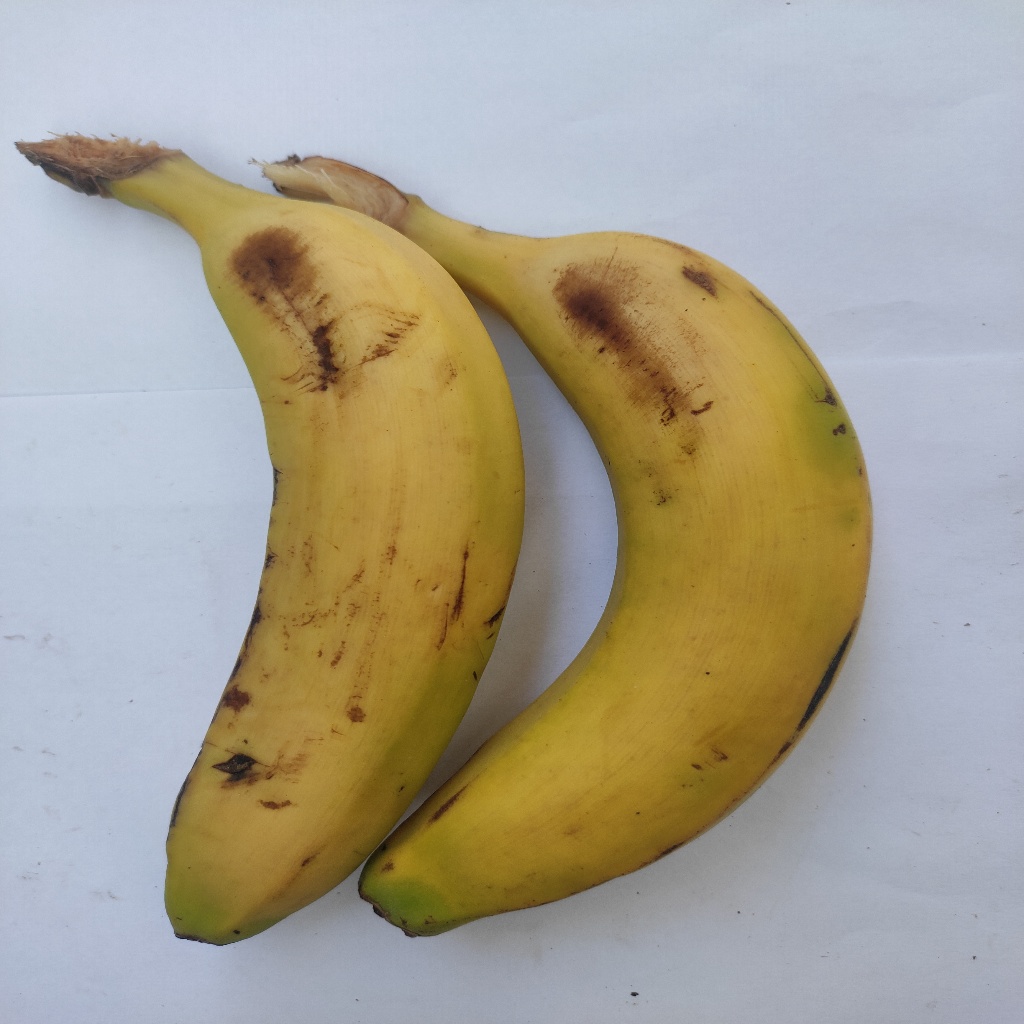
Crop: banana
Quality class: Class_A